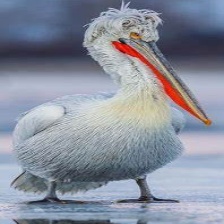
Species: DALMATIAN PELICAN
Scientific name: PELECANUS CRISPUS